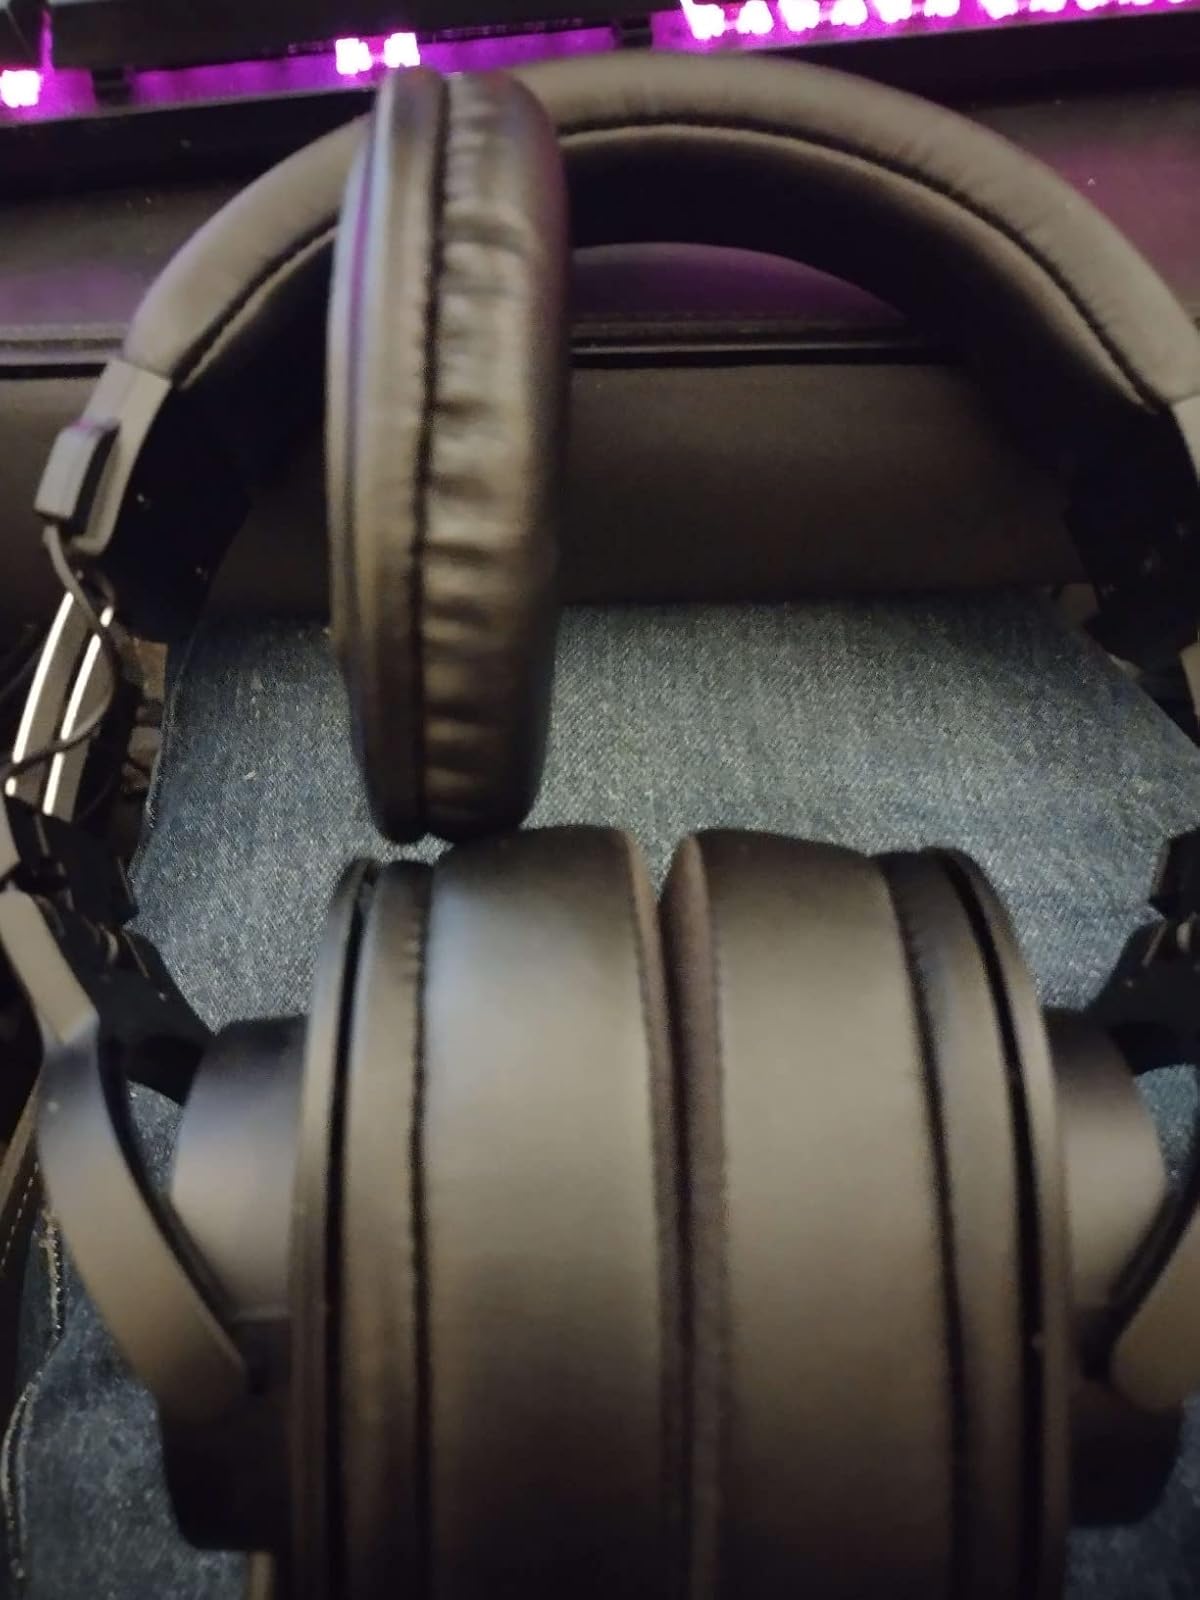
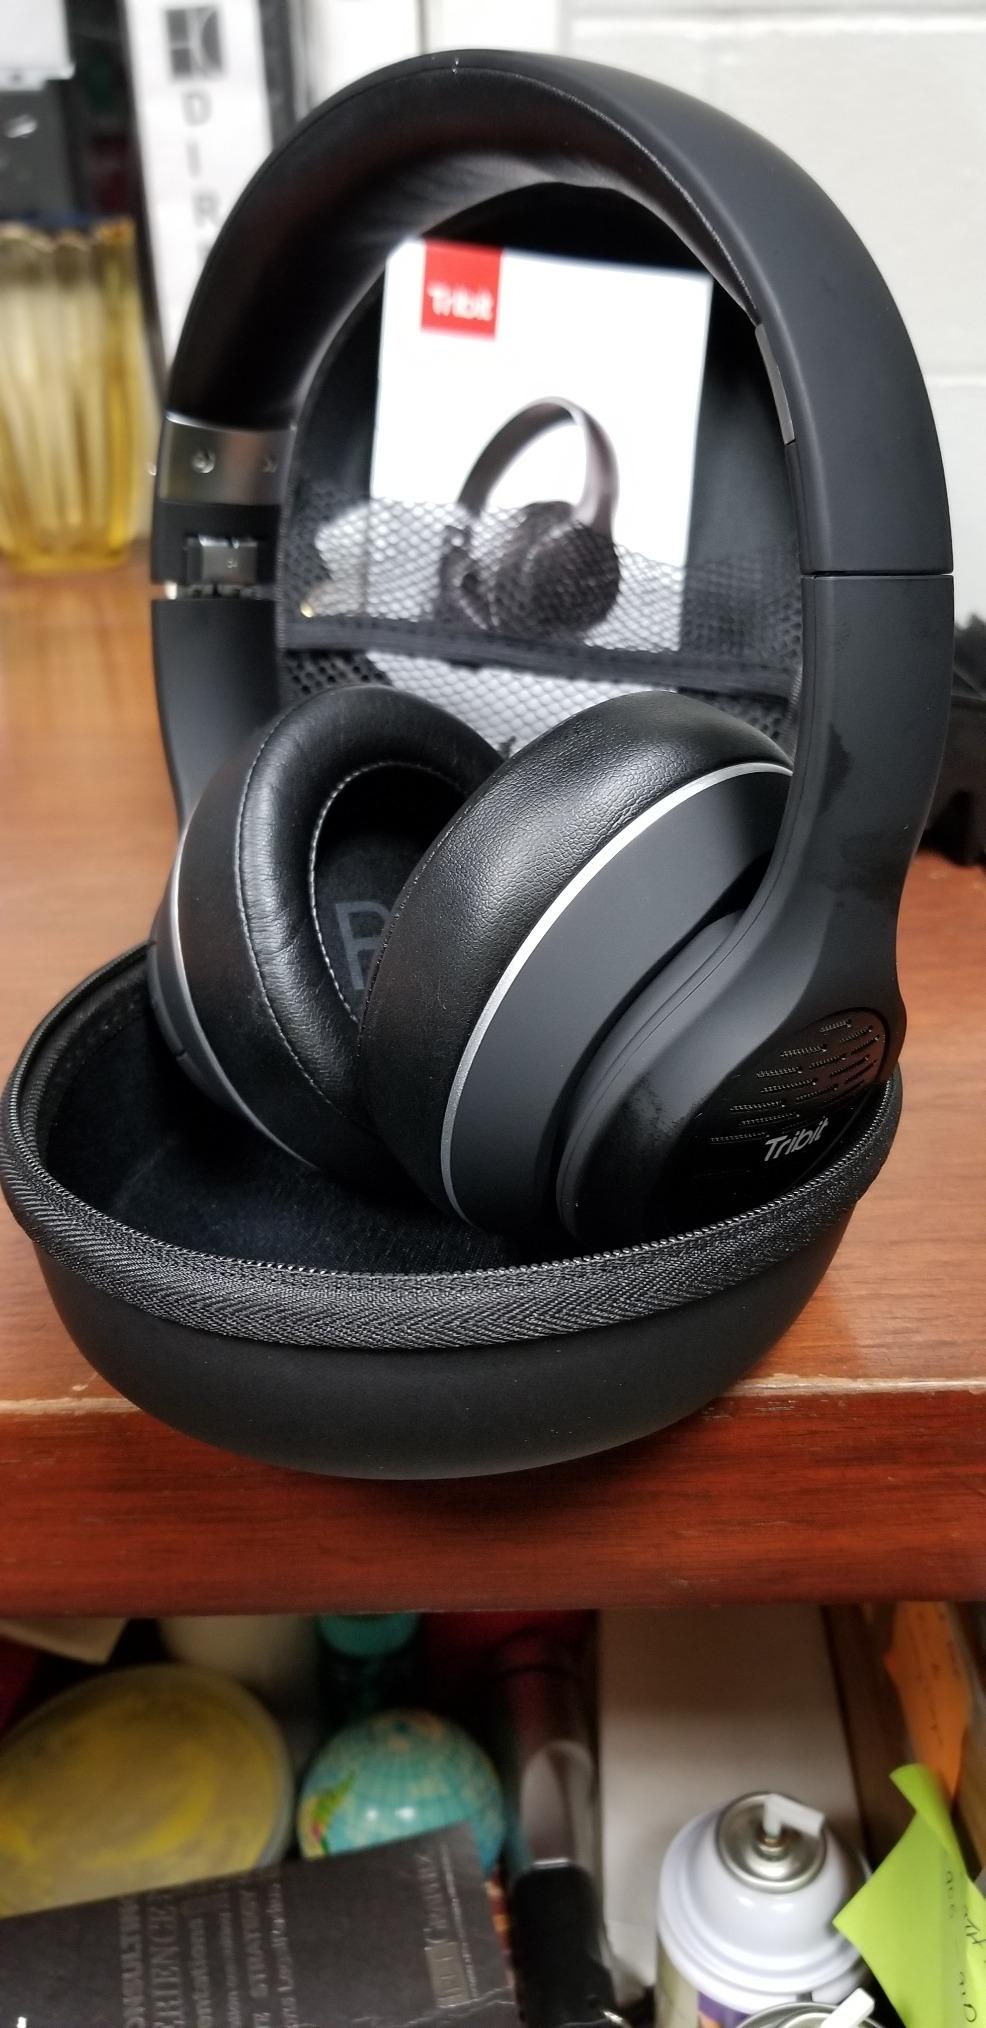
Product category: headphones
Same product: no